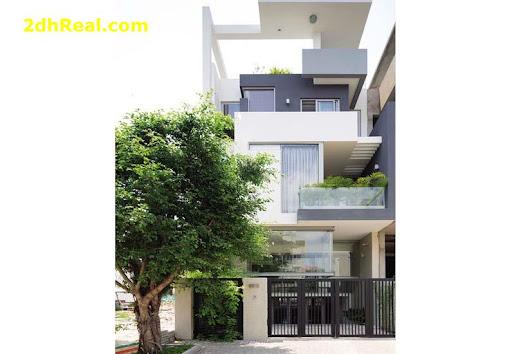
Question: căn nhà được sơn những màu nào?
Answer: căn nhà được sơn hai màu đen và trắng